United Nations Security Council Resolution 1067

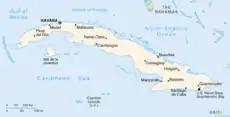
Cuba and surrounding waters

United Nations Security Council resolution 1067, adopted on 26 July 1996, after noting various statements and resolutions by the President of the Security Council and International Civil Aviation Organization (ICAO) deploring the shooting down of two civilian aircraft by the Cuban Air Force on 24 February 1996, the Council called on Cuba to comply with international obligations relating to aviation, particularly the Convention on International Civil Aviation.